East Finchley tube station

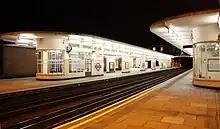
The streamlined design of the platform waiting rooms

East Finchley station was built by the Edgware, Highgate and London Railway (EH&LR) on its line from Finsbury Park station to Edgware station. Before the line was opened, it was purchased in July 1867 by the larger Great Northern Railway (GNR), whose main line from King's Cross ran through Finsbury Park on its way to Potters Bar and the north. The station, originally named "East End, Finchley", opened along with the railway to Edgware on 22 August that year. The station was given its current name either on 1 February 1887 or, alternatively, in 1886. As a result of the Railways Act 1921, which created the "Big Four" railway companies, the GNR amalgamated with several other railways to create the London & North Eastern Railway (LNER) in 1923.